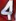
Number: 4